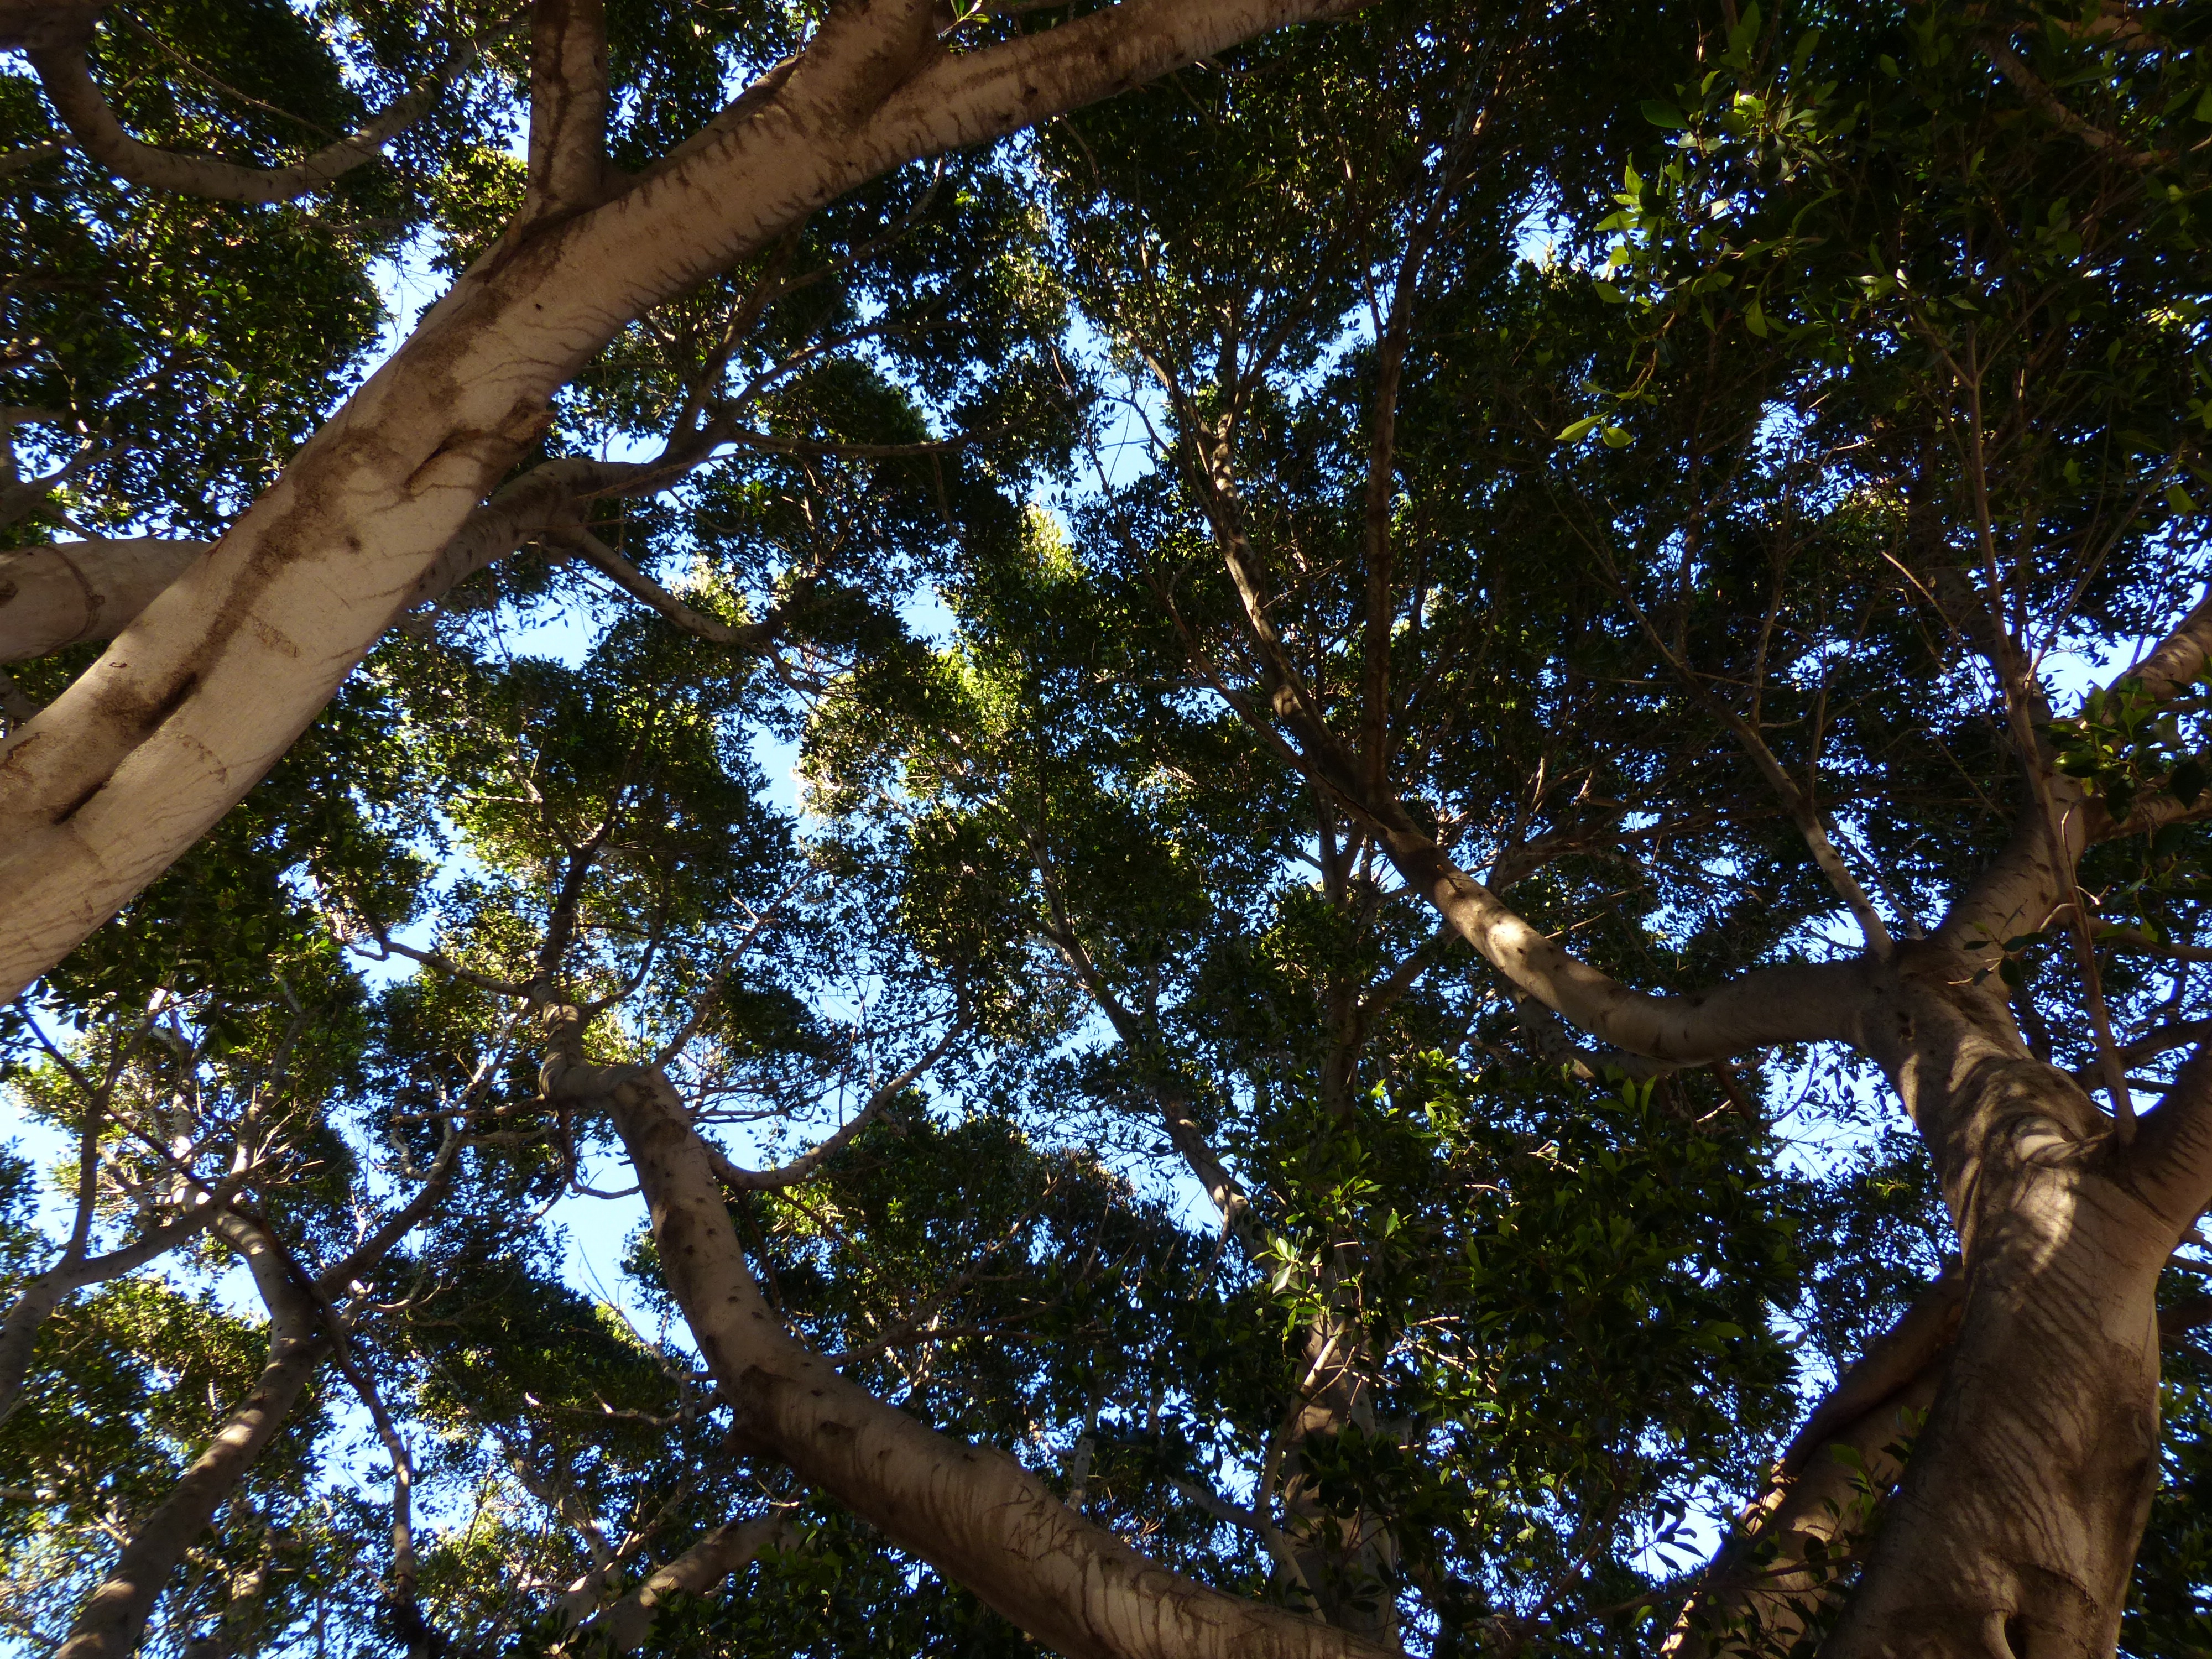
tree, nature, forest, branch, plant, sunlight, leaf, flower, trunk, green, canopy, jungle, autumn, botany, flora, crown, tribe, aesthetic, woodland, habitat, flowering plant, lauraceae, laurel greenhouse, laurel tree, natural environment, woody plant, land plant, canary laurel, azores laurel, laurus azorica, persea azorica